Alexander Boot

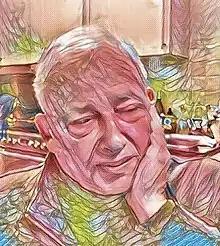
Alexander Boot

Alexander Boot (born 1948) is a Russian-born writer of books and articles, previously a university lecturer and an advertising executive. His work promotes traditionalist conservatism and European culture.